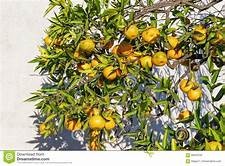
Label: mandarine